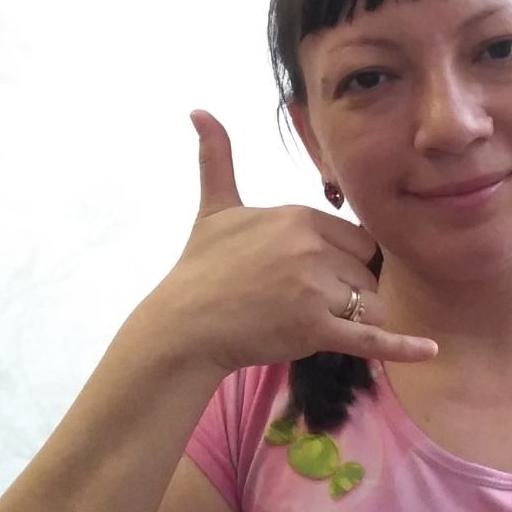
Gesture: call